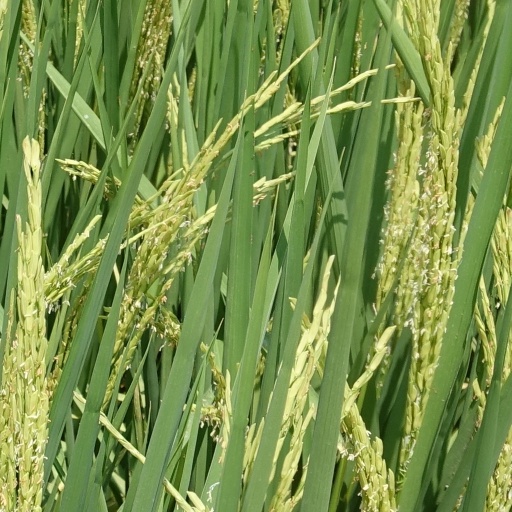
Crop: rice